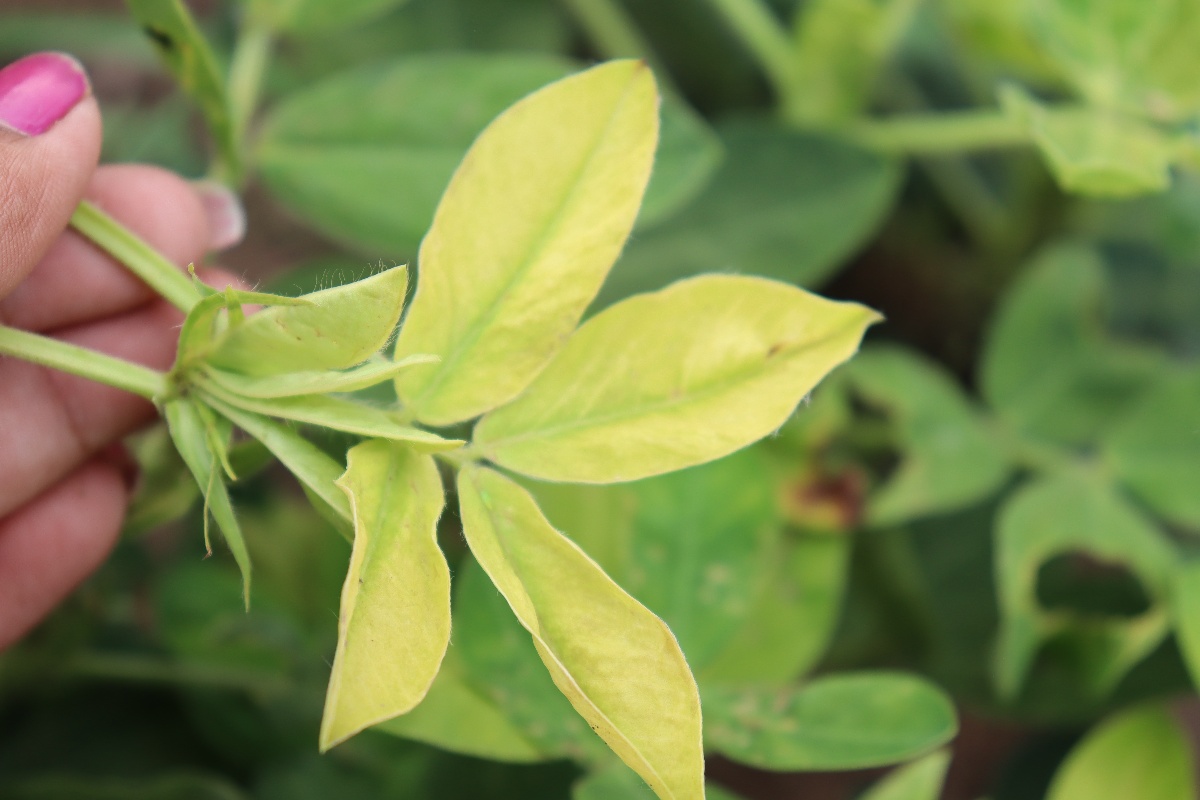
Label: nutrition deficiency